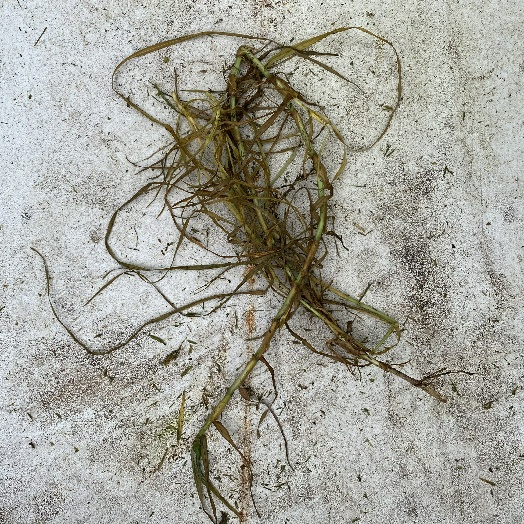
Label: Vegetation